Alleroy, Kurchaloyevsky District, Chechen Republic

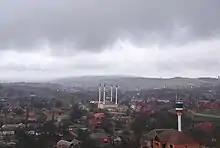
Alleroy

Alleroy ("Jalaroy-Evla") is a rural locality (a "selo") in Kurchaloyevsky District of the Chechen Republic, Russia.